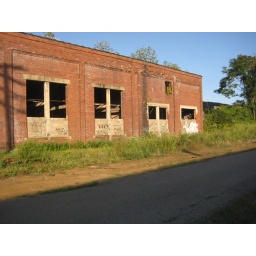
an abandoned factory building by my house